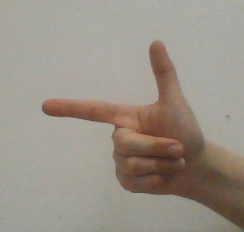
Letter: yaa